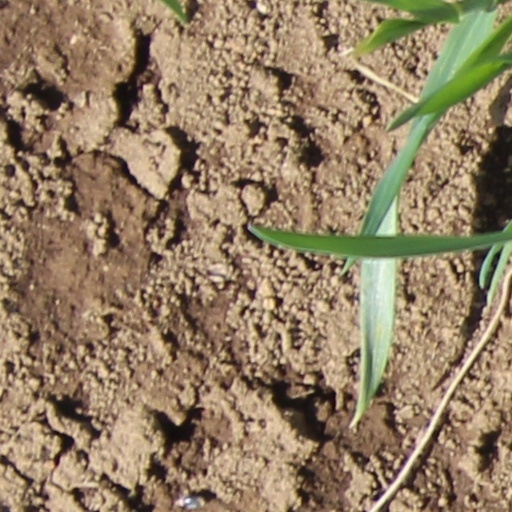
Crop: wheat